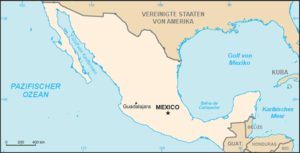
carte de Mexique avec Guadalajara Italiano: carta di Mexico con Guadalajara